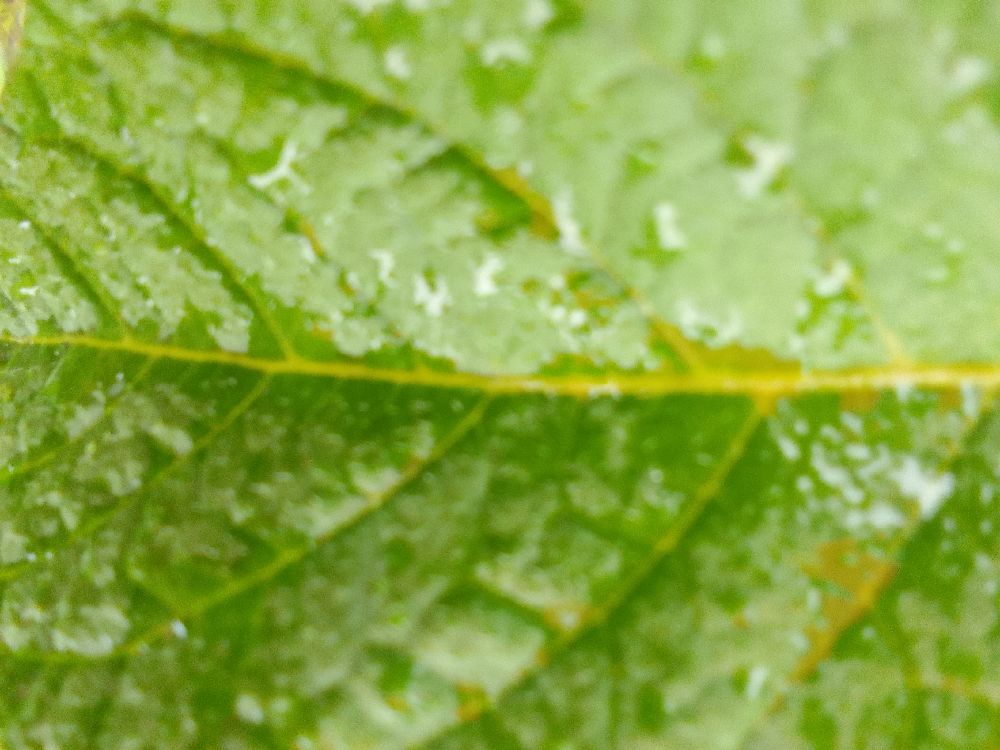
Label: Healthy